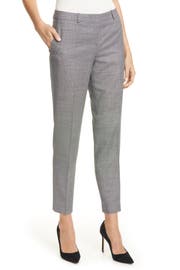
suit pants with confidence boosting polish are impeccably tailored from a wool enriched suiting fabric with a touch of supple stretch